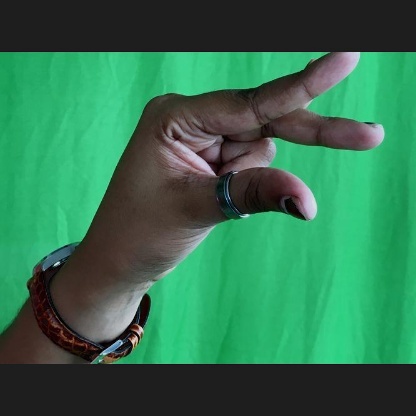
Mudra: Kangulam